Royal Canadian Mounted Police

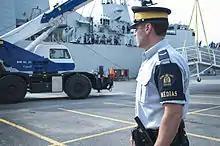
An RCMP media relations member

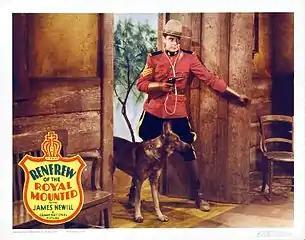
A lobby card for "Renfrew of the Royal Mounted", a 1937 film that depicts a Mountie as its protagonist

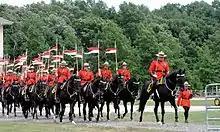
A Musical Ride performance in Essex, Ontario, 2016

The RCMP policies Canadian Internal Waters, including the territorial sea and contiguous zone as well as the Great Lakes and Saint Lawrence Seaway; such operations are provided by the RCMP's Federal Services Directorate and include enforcing Canada's environment, fisheries, customs, and immigration laws. In provinces and municipalities where the RCMP performs contract policing, the service polices freshwater lakes and rivers.